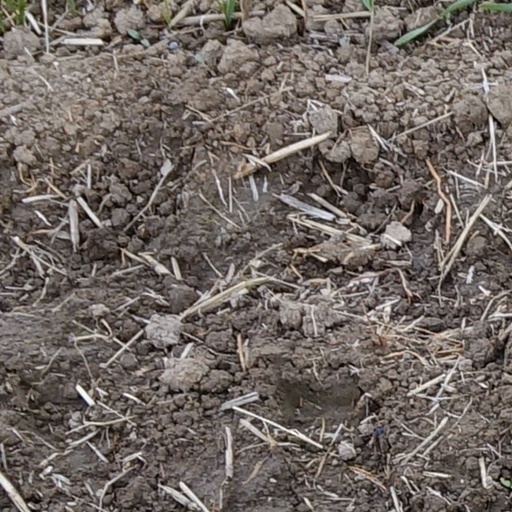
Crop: wheat